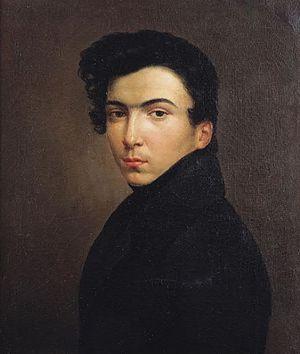
La rue Ernest-Hébert est une voie du 16ᵉ arrondissement de Paris, en France.